Jozef Jarabinský

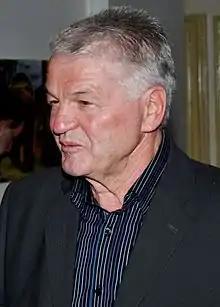
Jarabinský in 2013

Jozef Jarabinský (born 12 March 1944) is a Czechoslovak former football player and manager